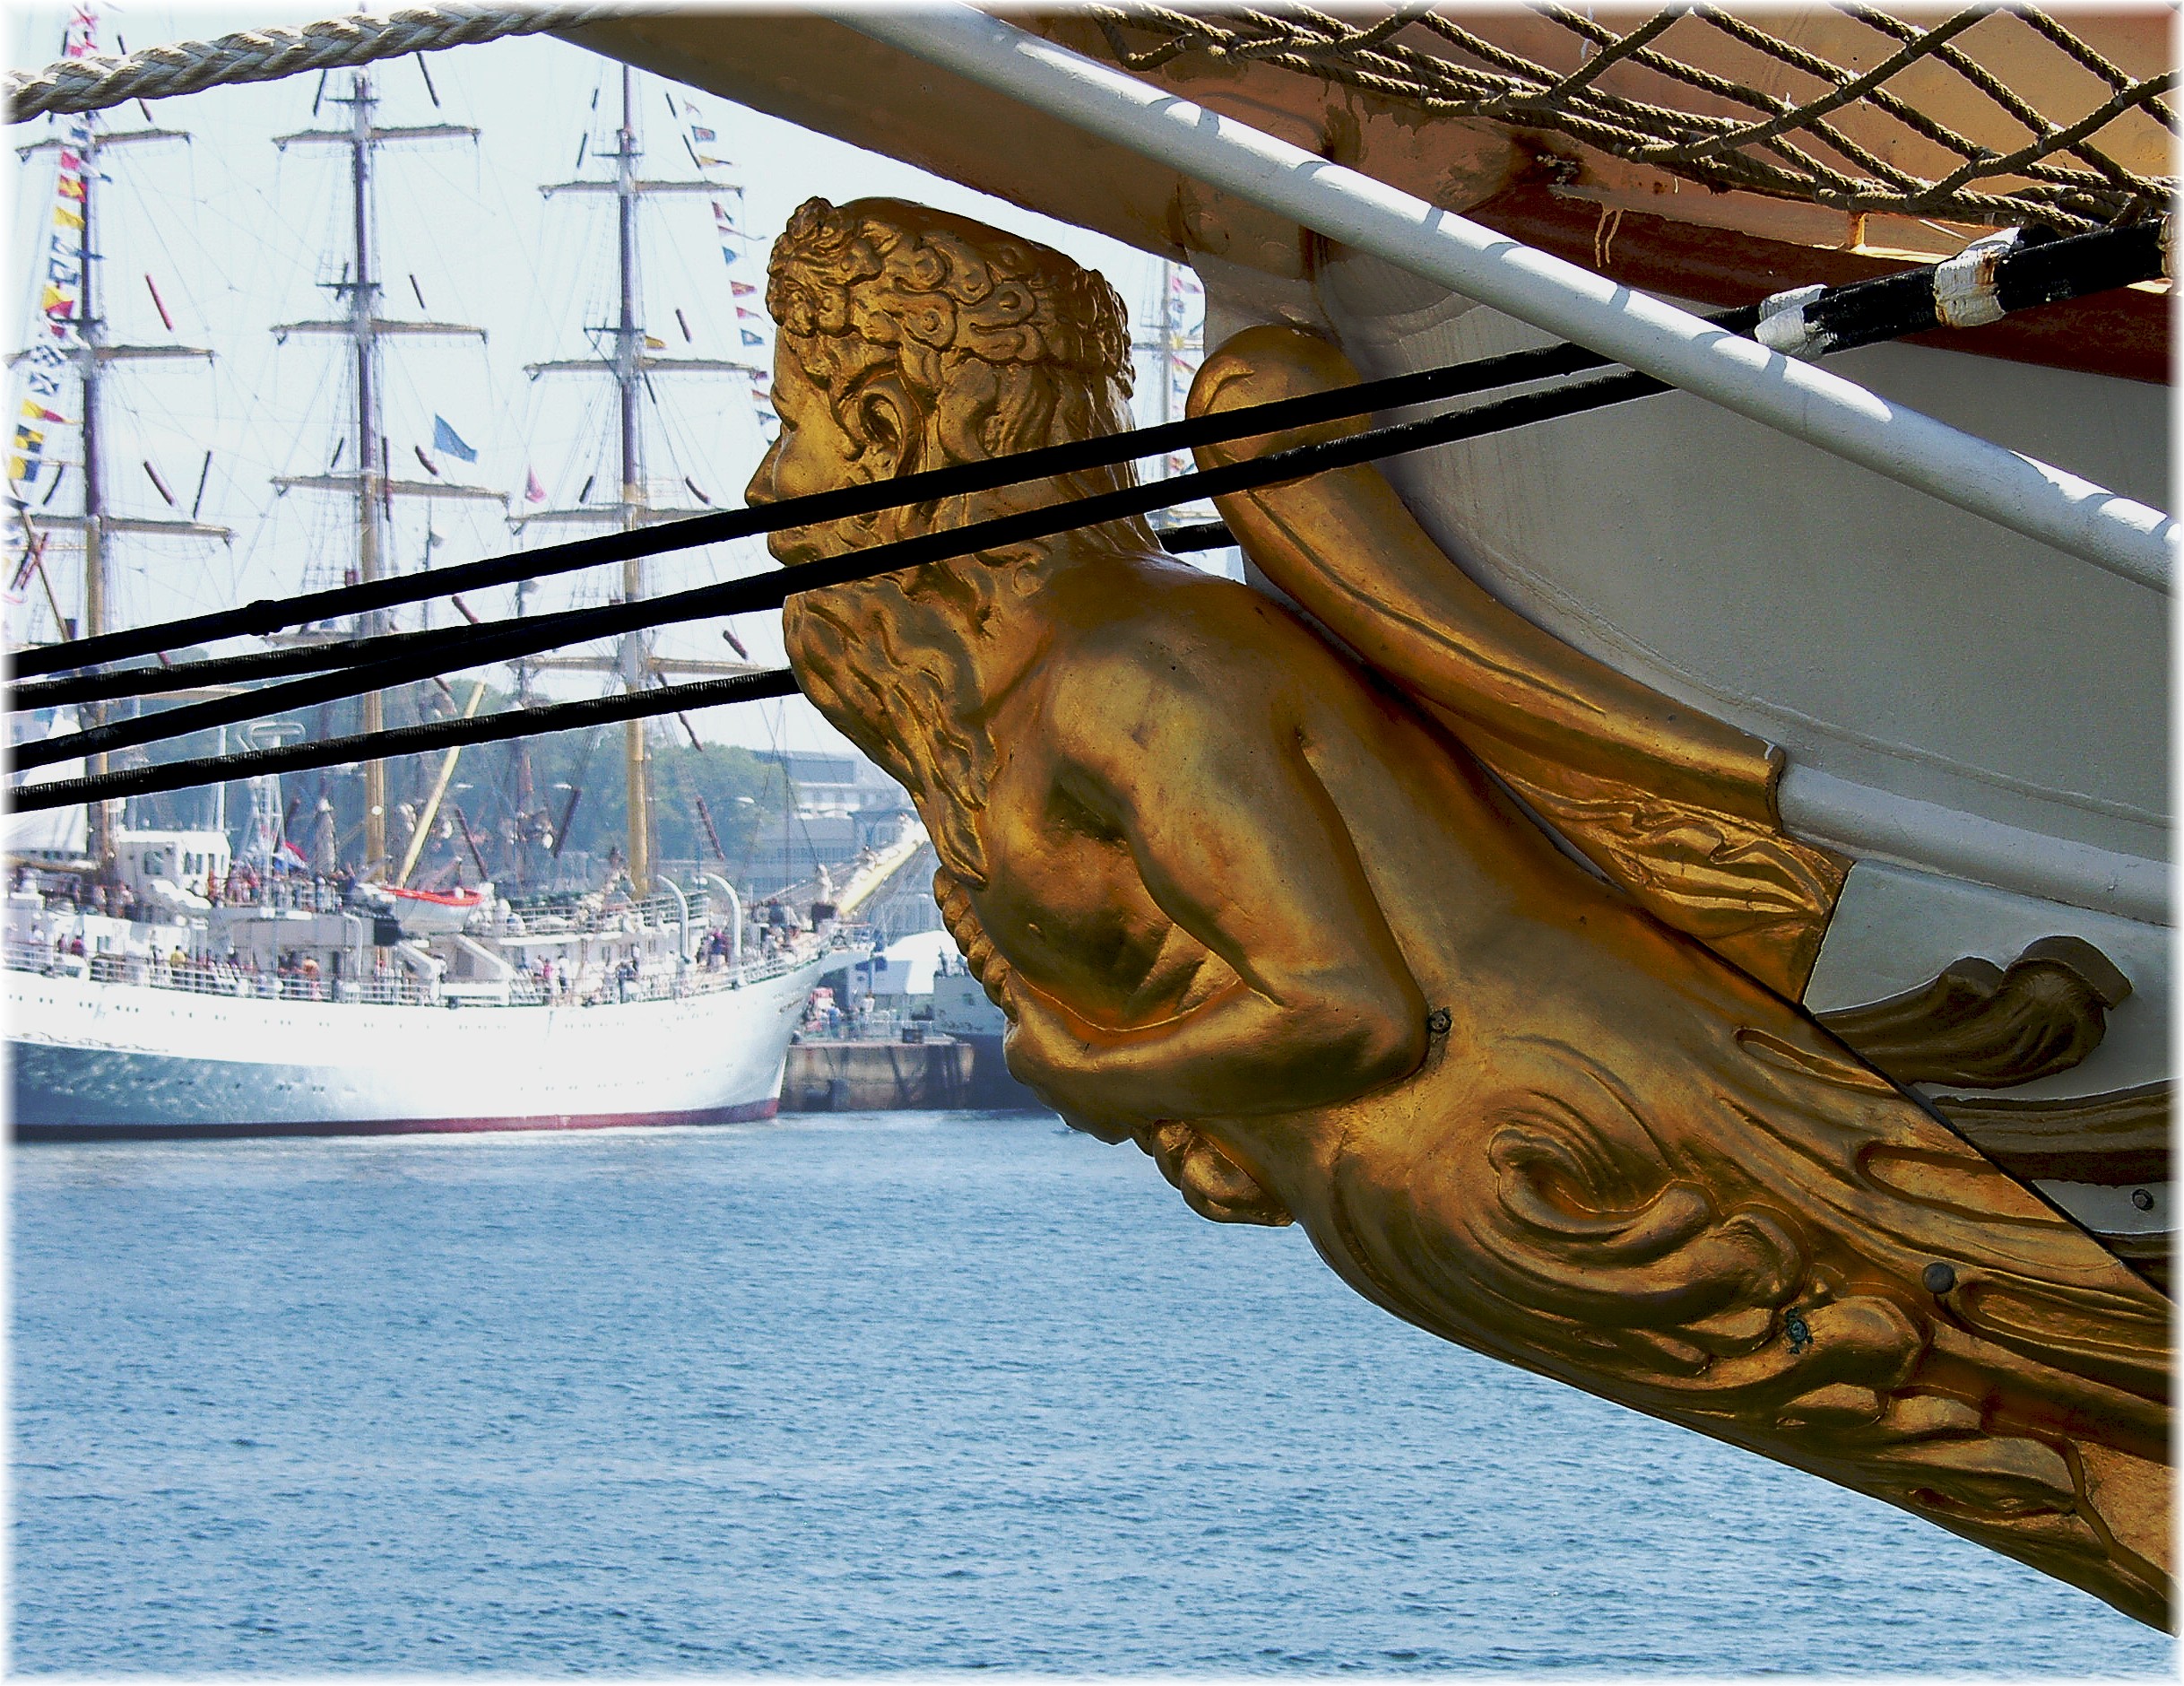
statue, vehicle, mast, sculpture, art, carving, sailing ship